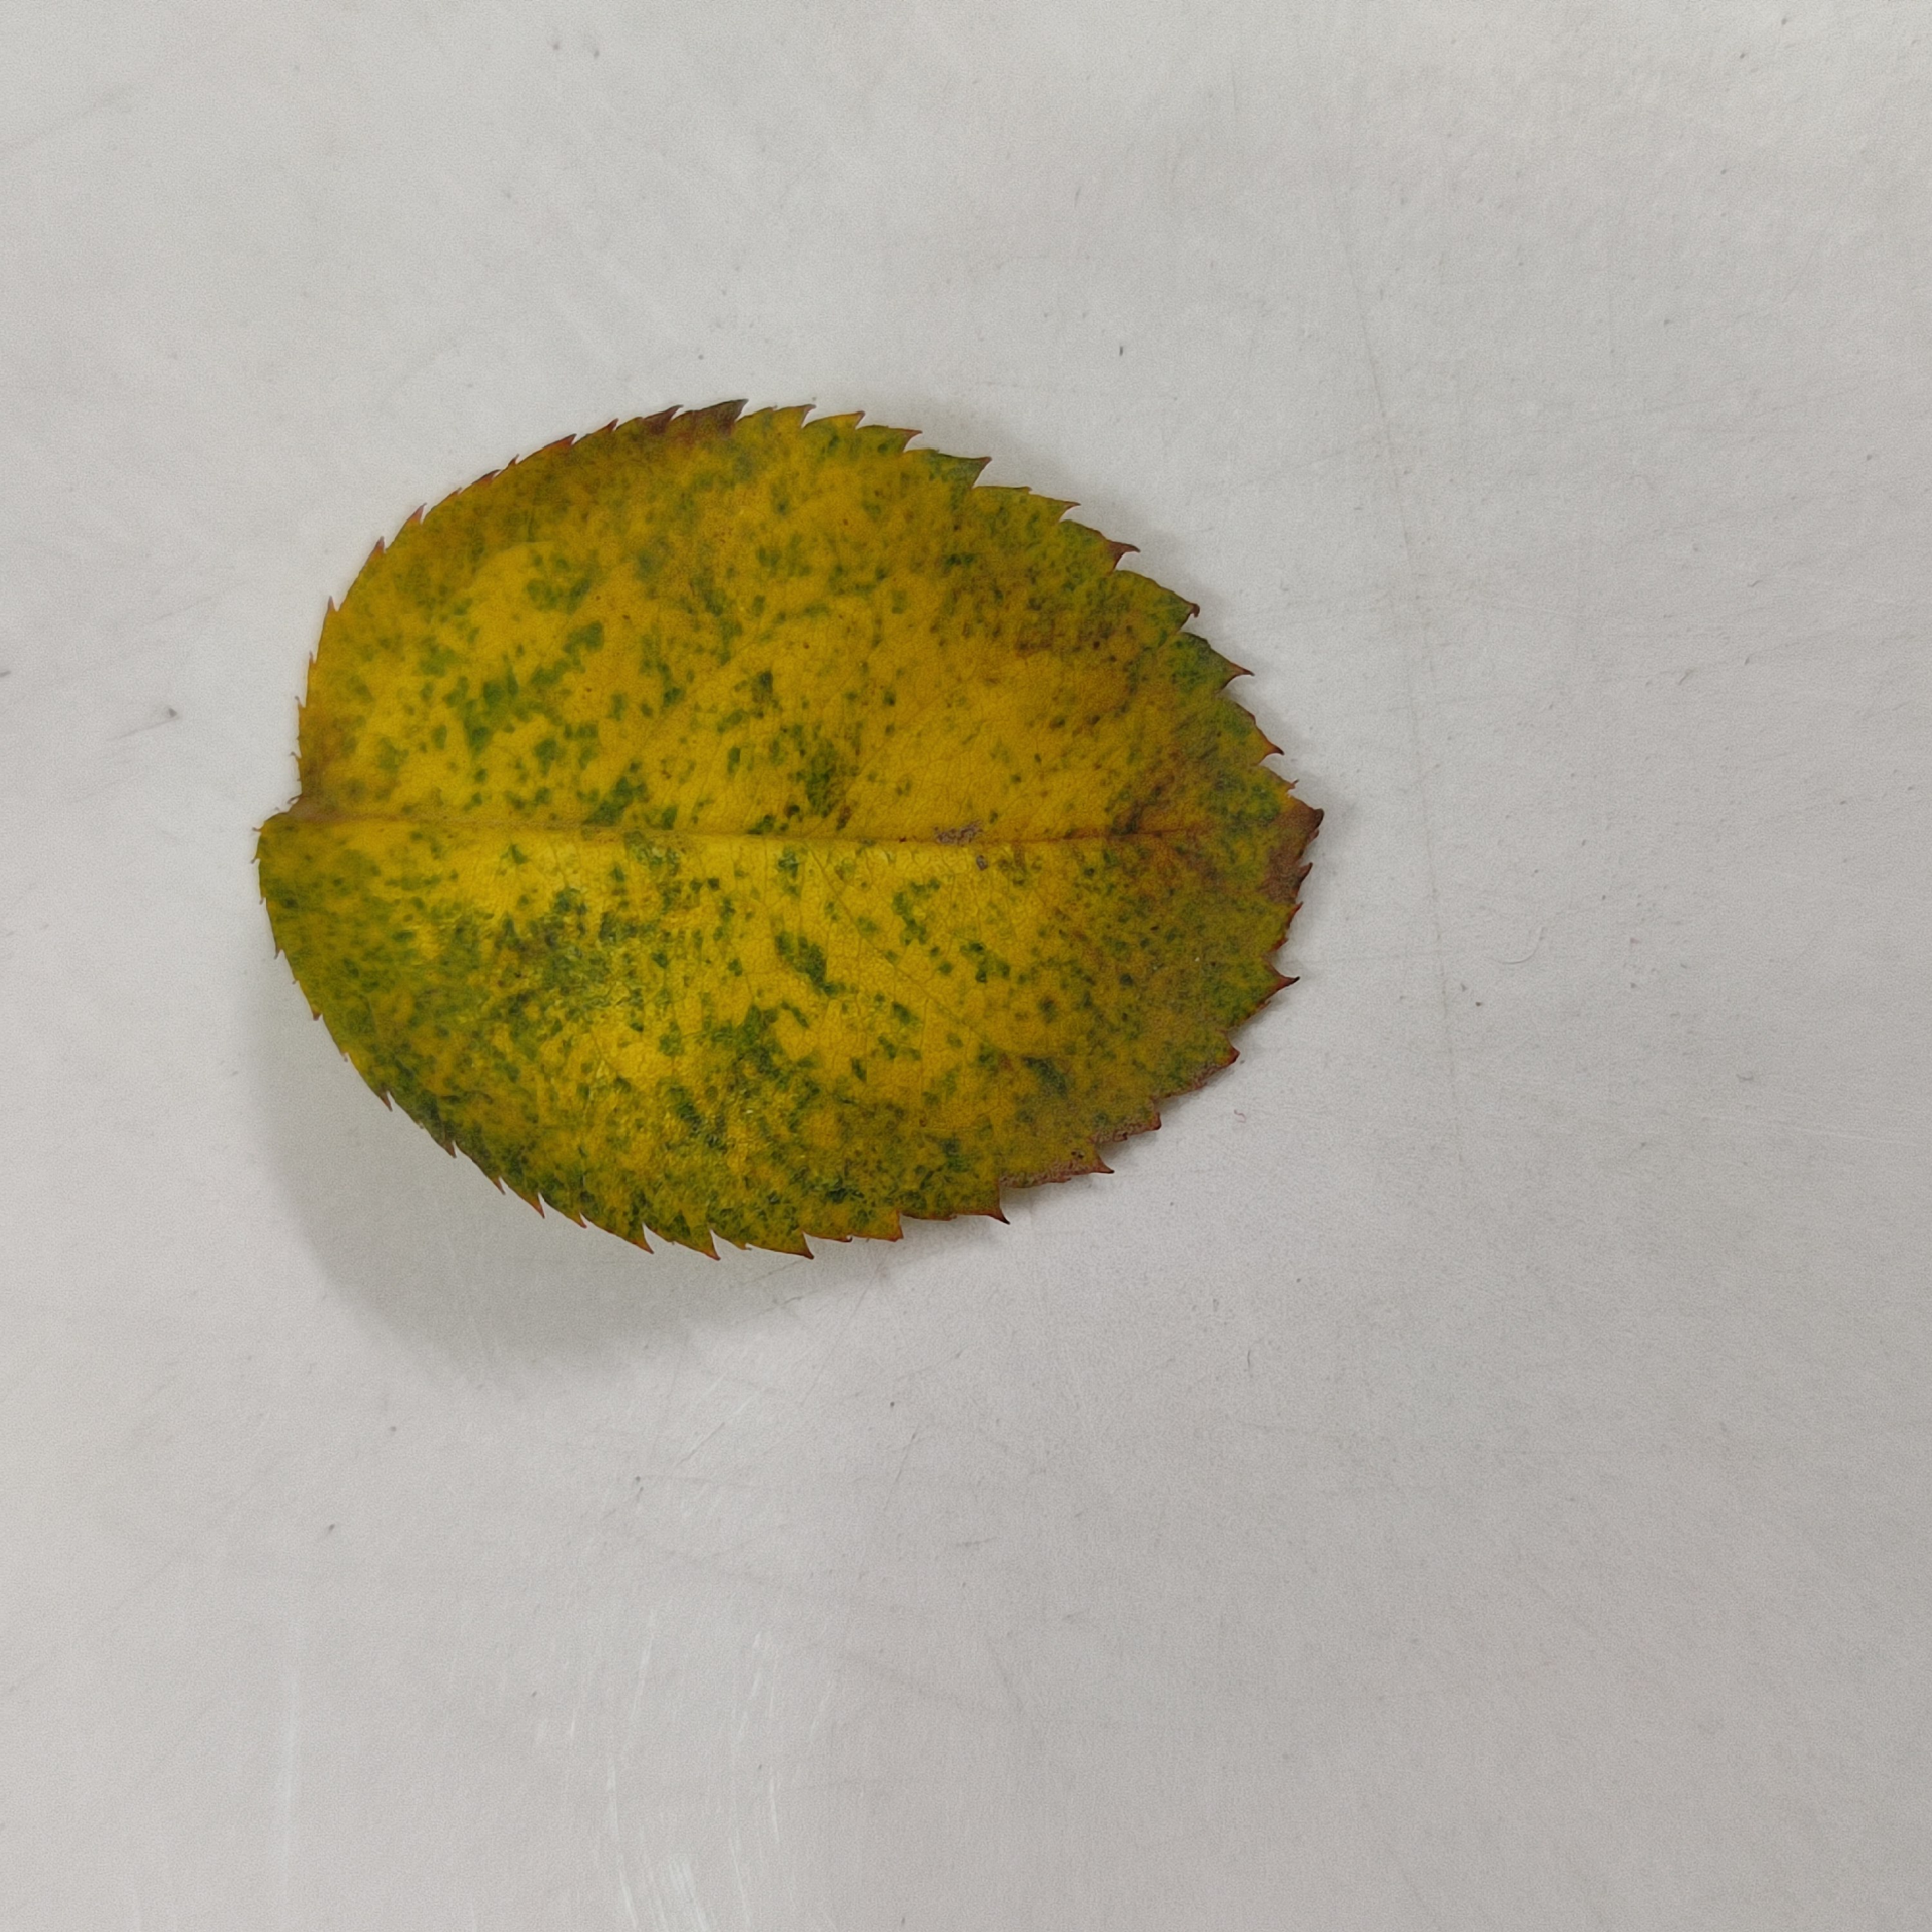
Label: Yellow Mosaic Virus